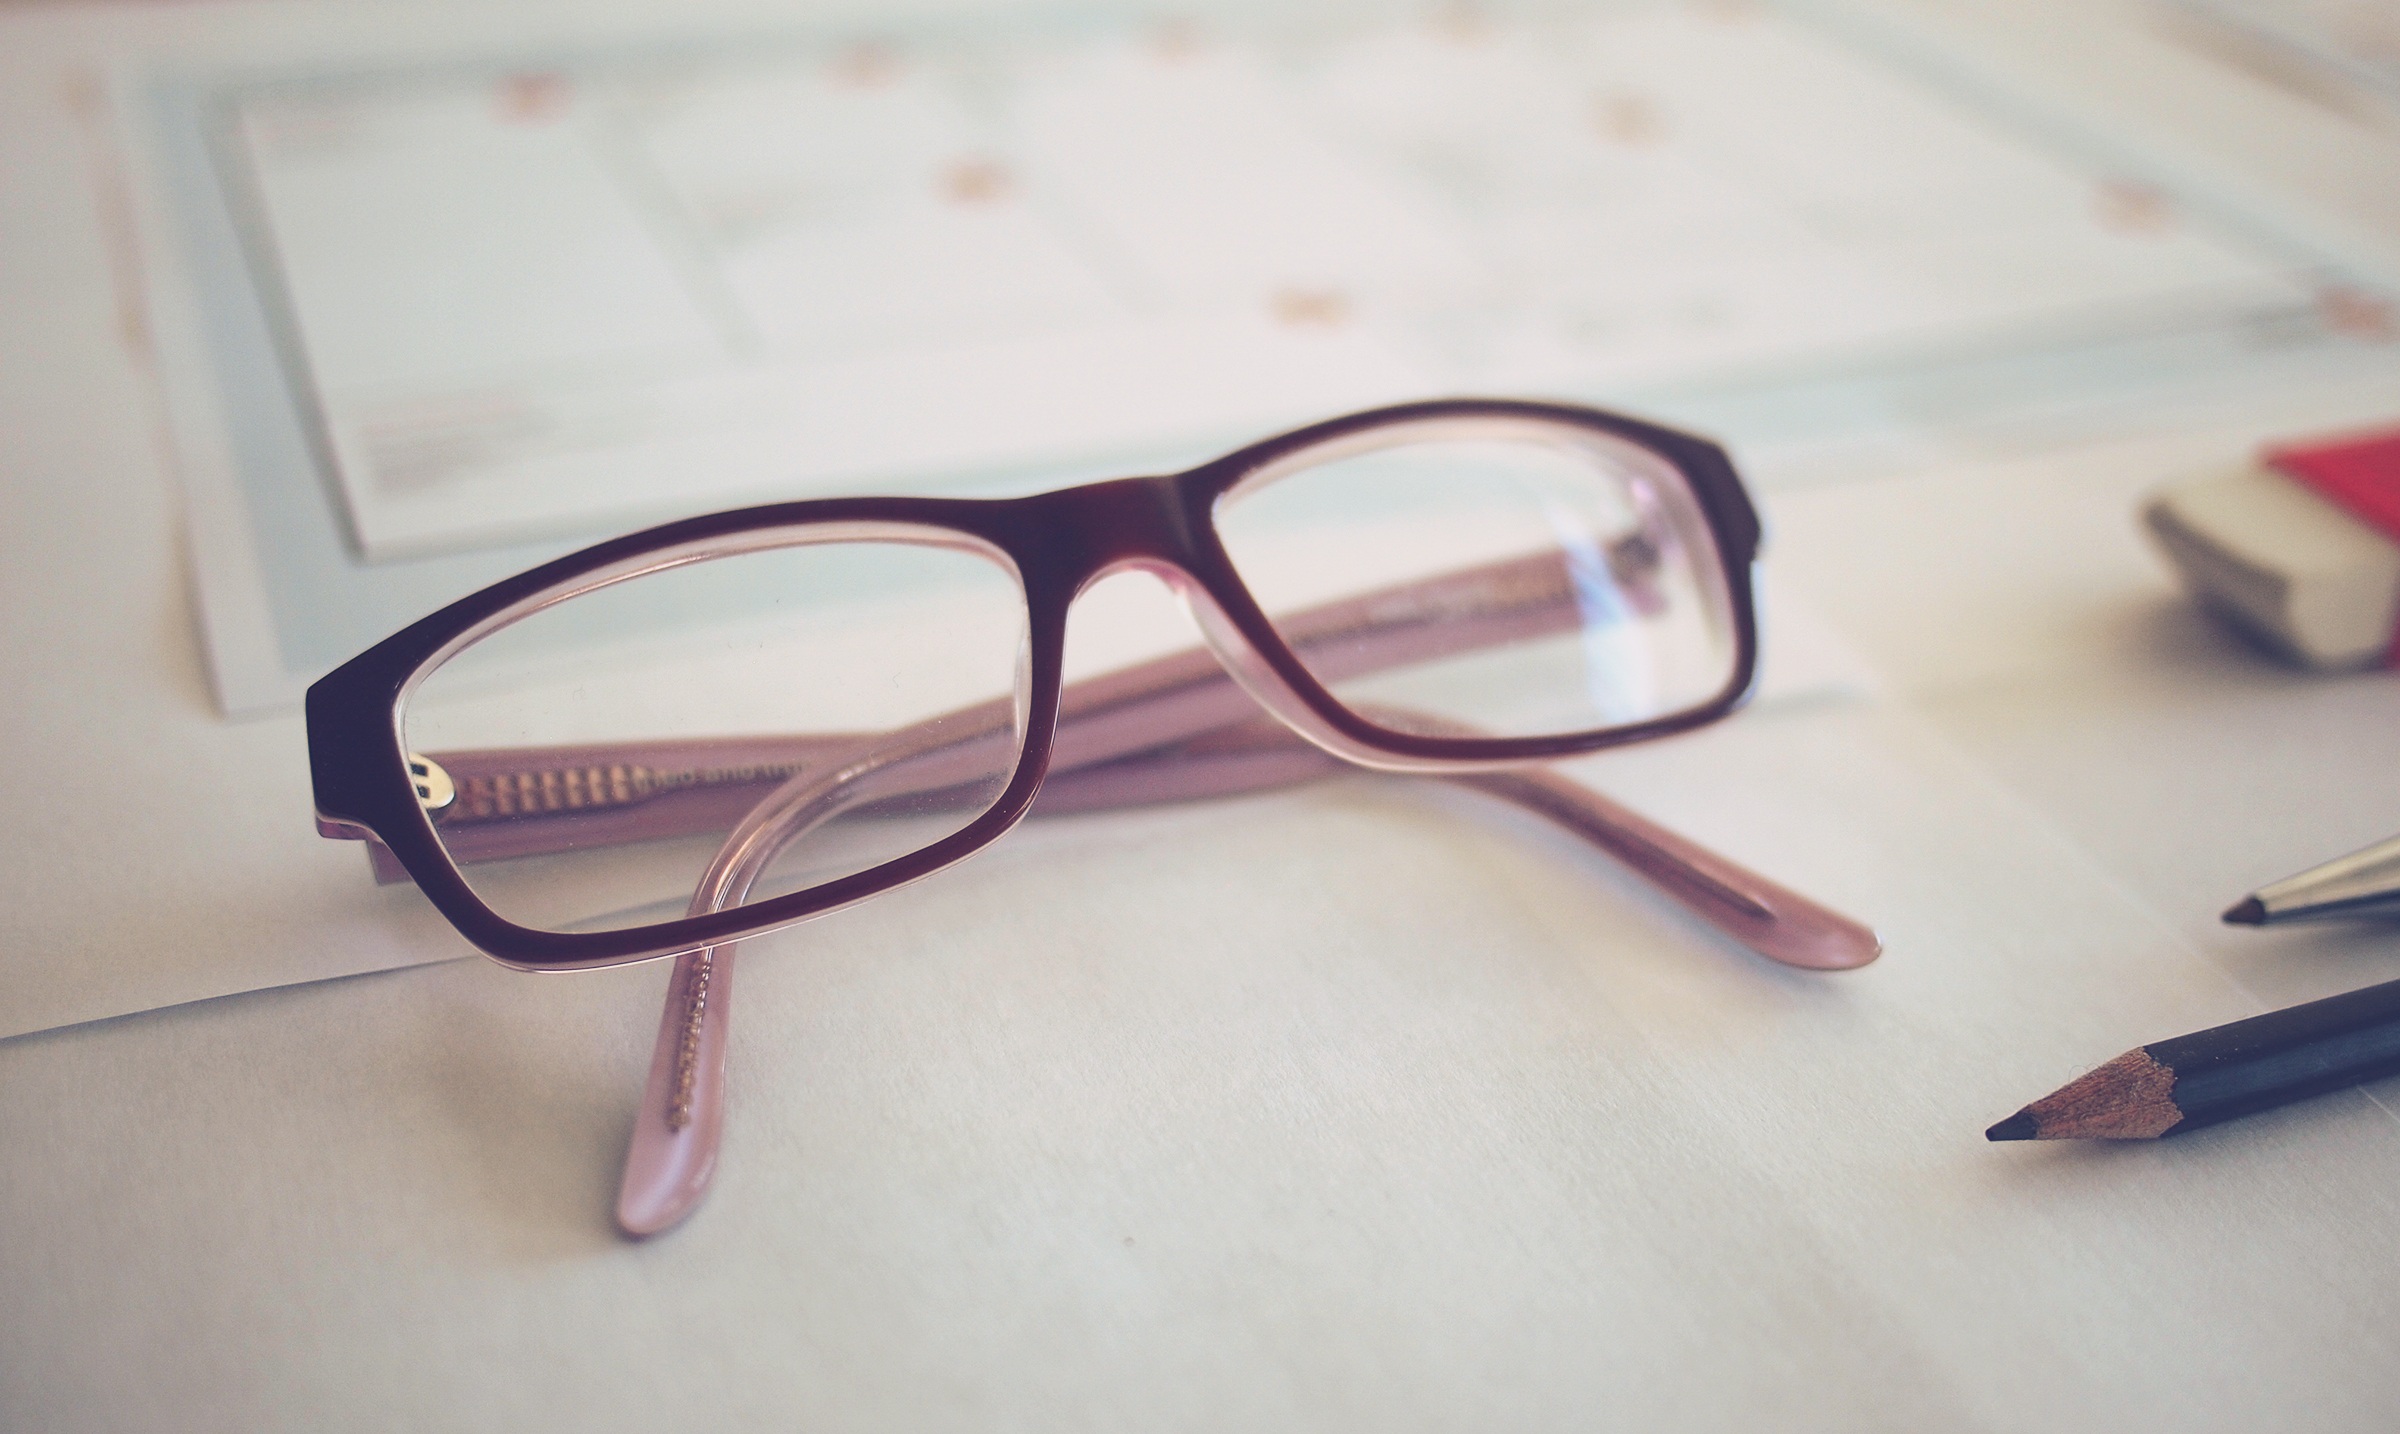
work, table, technology, white, pen, notepad, corporate, office, business, closeup, pink, paper, note, blank, glasses, report, eyewear, document, workplace, paperwork, vision care